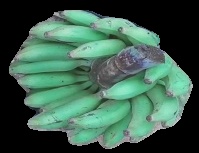
Variety: elakki-bale
Grade: grade3